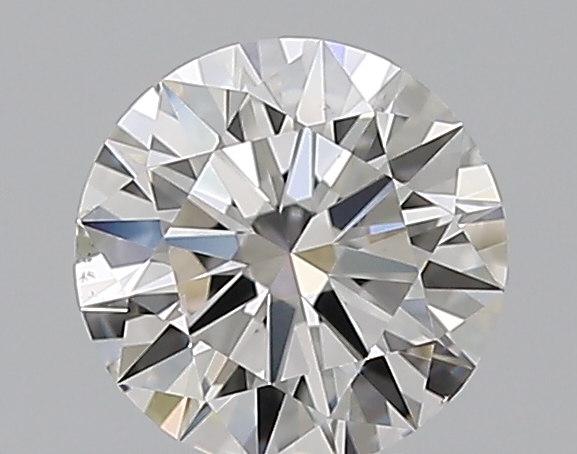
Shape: round
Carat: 0.5
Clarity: VS2
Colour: E
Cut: EX
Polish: EX
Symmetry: EX
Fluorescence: F
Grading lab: GIA
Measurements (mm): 5.17 x 5.19 x 3.09